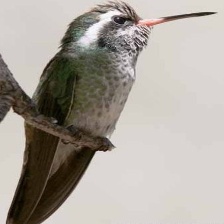
Species: WHITE EARED HUMMINGBIRD
Scientific name: BASILINNA LEUCOTIS
ImageNet parent category: hummingbird